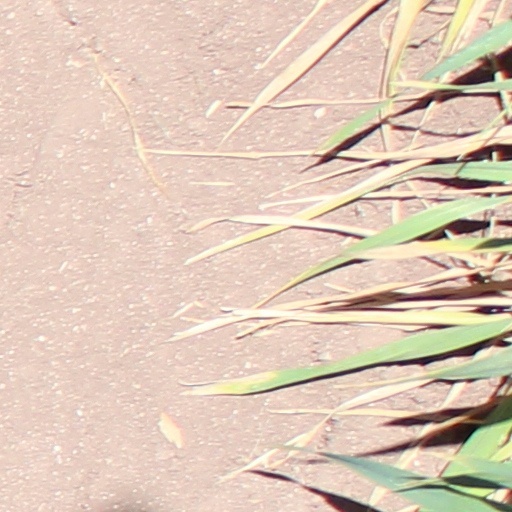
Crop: wheat